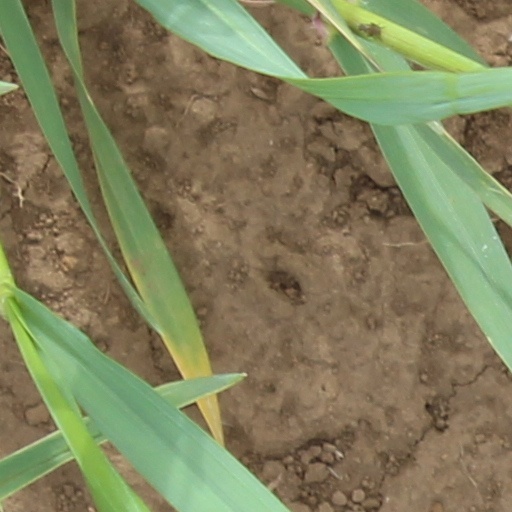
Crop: wheat